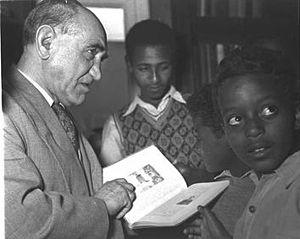
Les Juifs éthiopiens ou Beta Israel sont des Éthiopiens de religion israélite ou leurs descendants qui ont pour la plupart émigré en Israël. Selon leurs traditions, ils descendent de la tribu de Dan. Ils ont vécu pendant des siècles au nord de l’Éthiopie, où ils ont constitué des États indépendants, qui ont été détruits au XVIIᵉ siècle par le pouvoir impérial. Ils deviennent alors une minorité marginalisée, le plus souvent sans droit de posséder des terres et, à l'occasion, accusée d’avoir le « mauvais œil ».
Jacques Faitlovitch est un orientaliste et militant juif, qui a consacré sa vie à la reconnaissance des Falashas éthiopiens en tant que juifs.